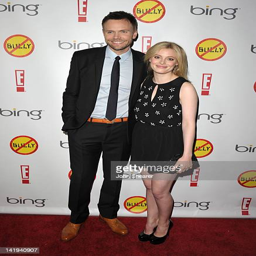
comedian and actor attend the los angeles premiere